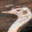
Label: bird